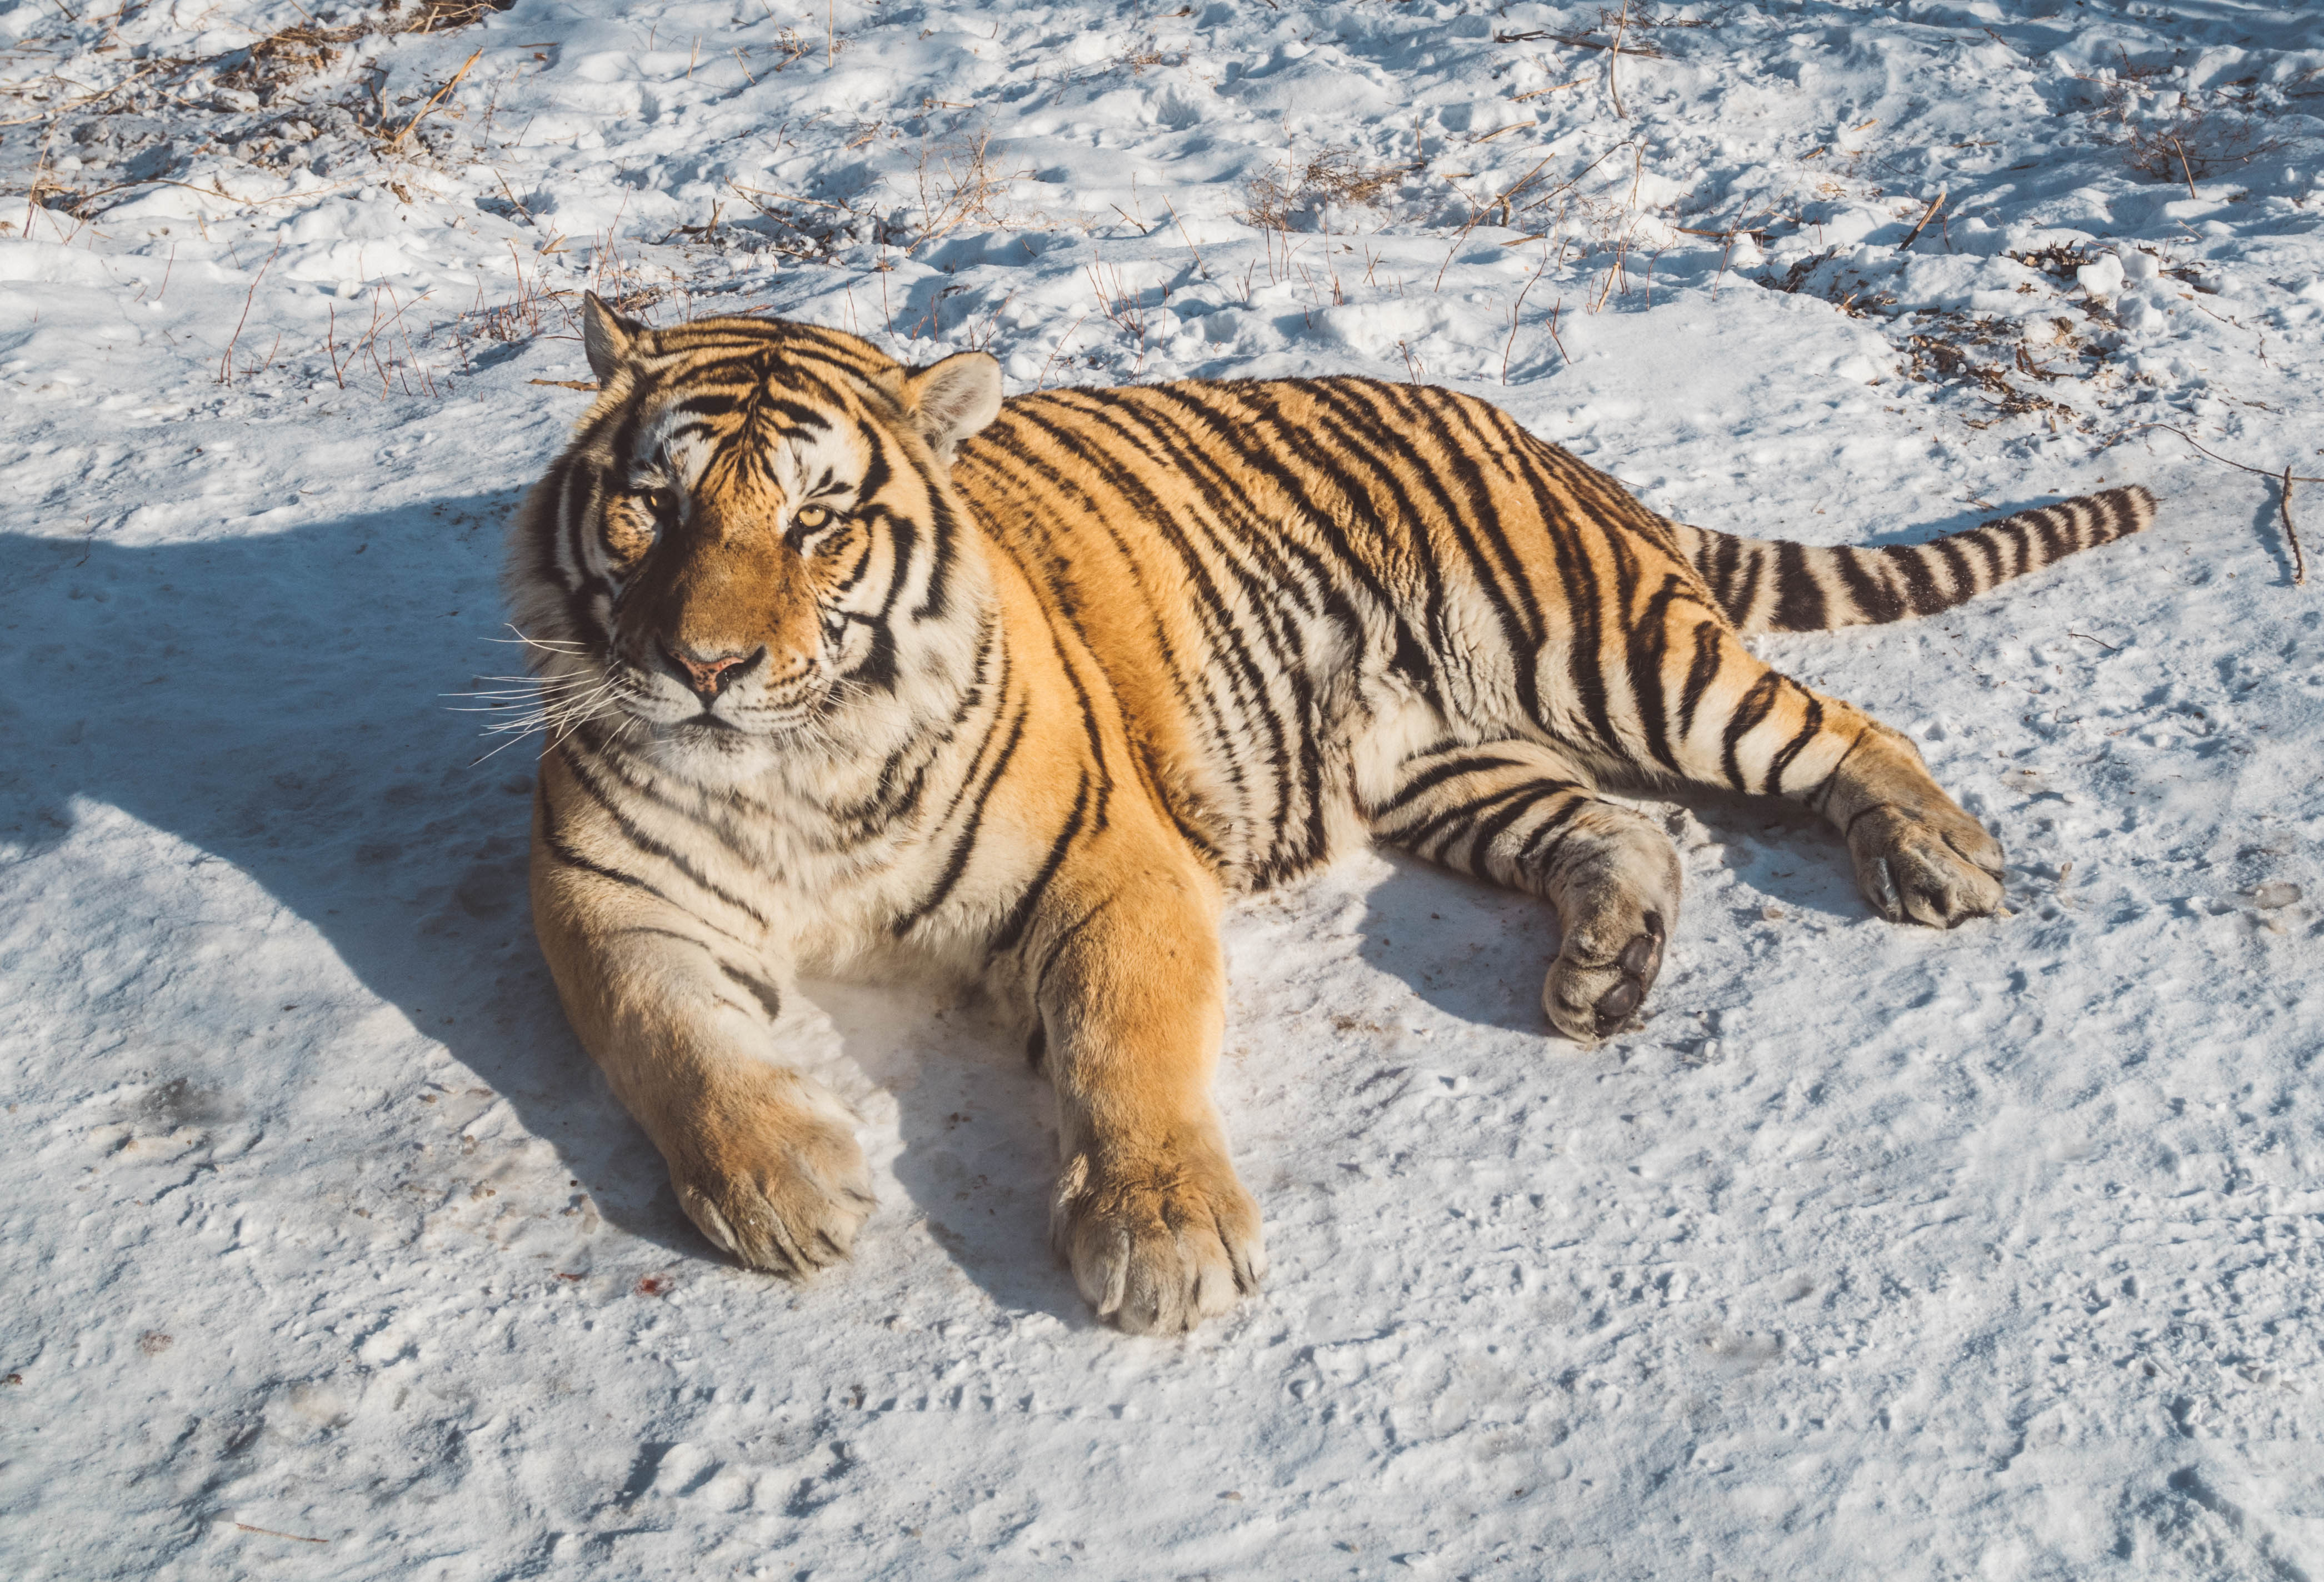
tiger, mammal, vertebrate, terrestrial animal, bengal tiger, wildlife, siberian tiger, felidae, carnivore, whiskers, big cats, snout, organism, national park, adaptation, claw, fur, zoo